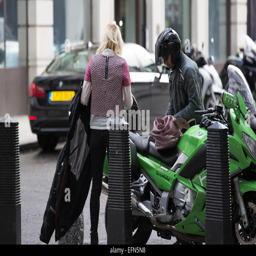
radio personality arriving at the studios by motorcycle featuring